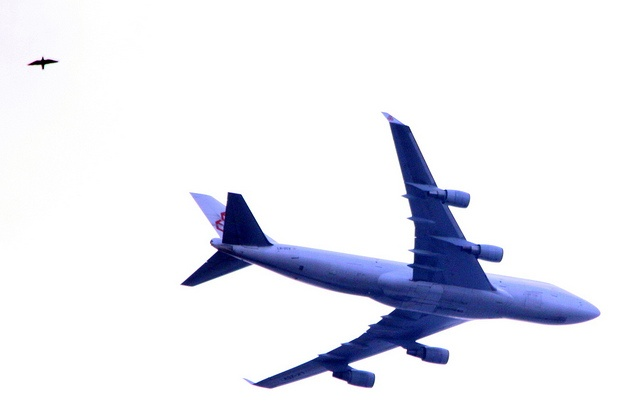
A large airplane is flying through the sky
an airplane flying in the sky with a bird in the shot
A jet passenger plane flying across the sky with a bird in the foreground.
a large air plane flying in the air
a bird flying behind an airplane in the air